Castle of Olbreuse

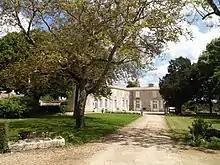
Castle of Olbreuse in Usseau

The Castle of Olbreuse is situated in Usseau, Deux-Sèvres, in western France. It is thought to have been built in the eleventh century but documentation for this supposition is lacking.